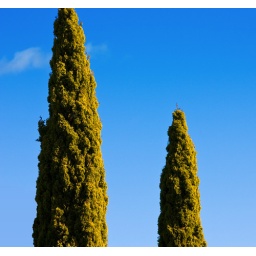
Playing around with editing - removed a street light and enhanced the blue sky